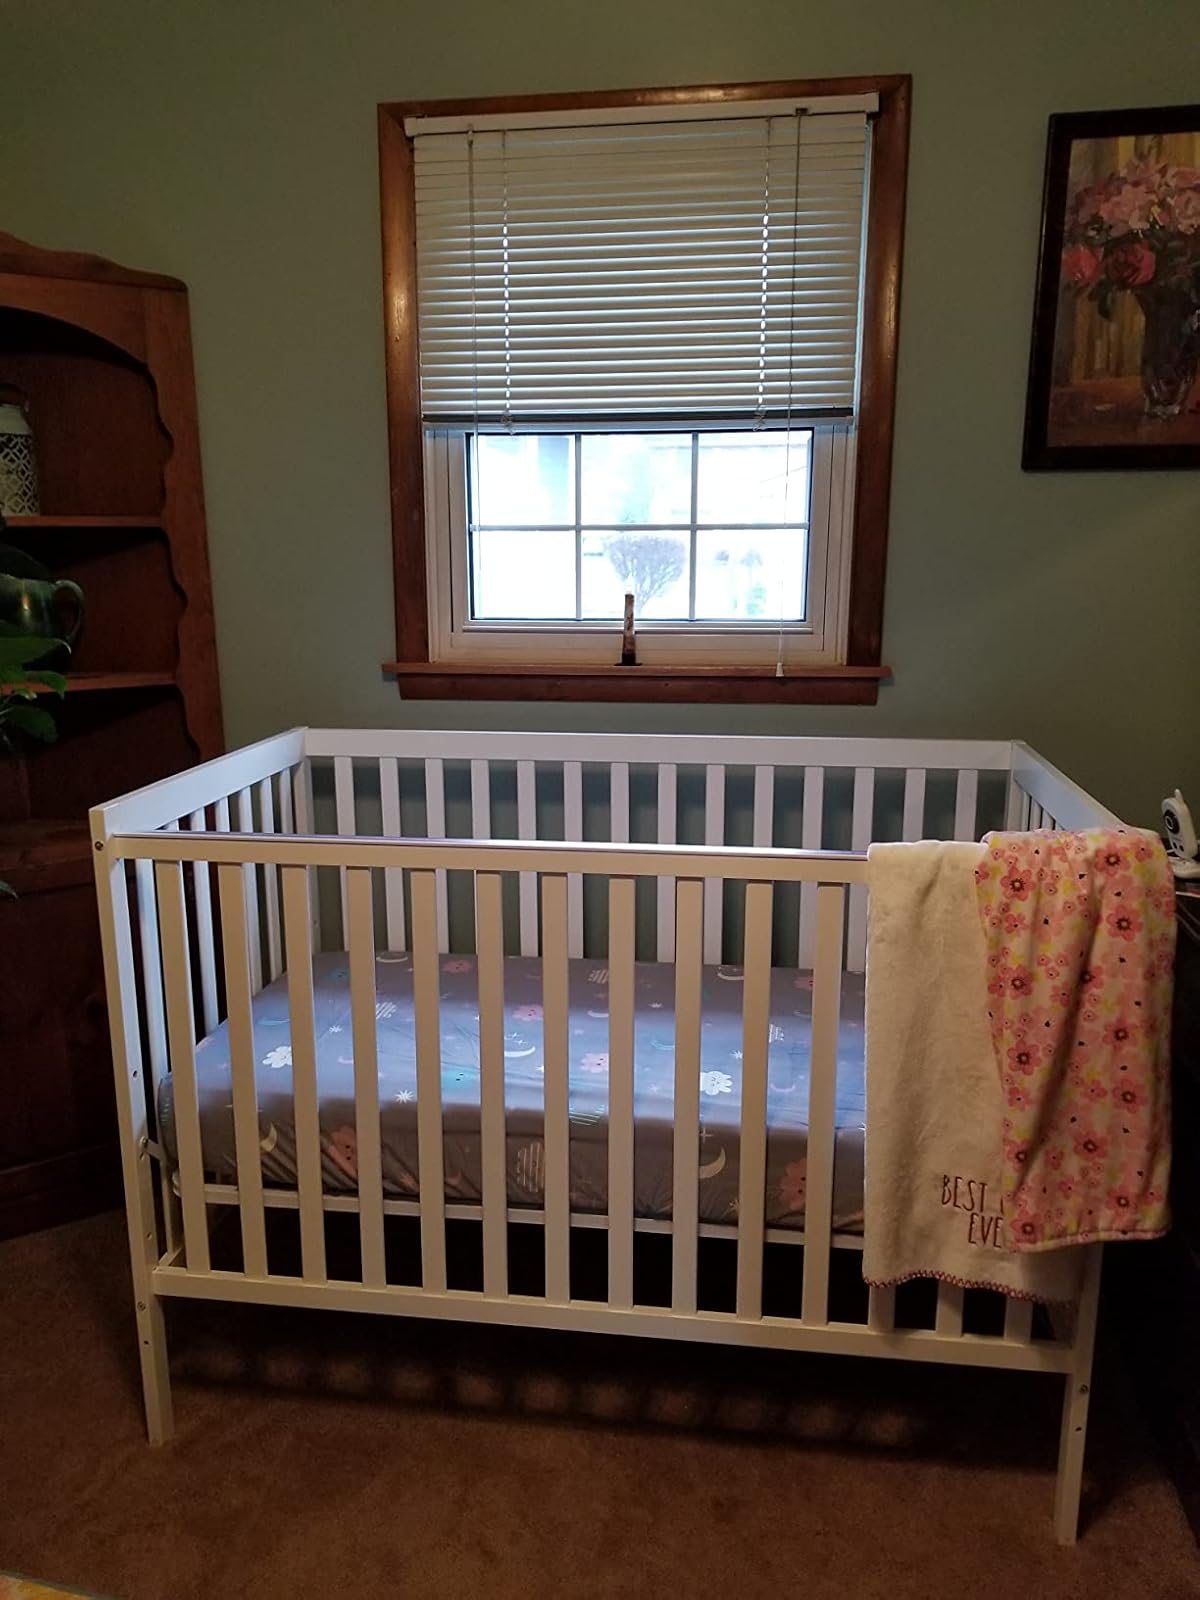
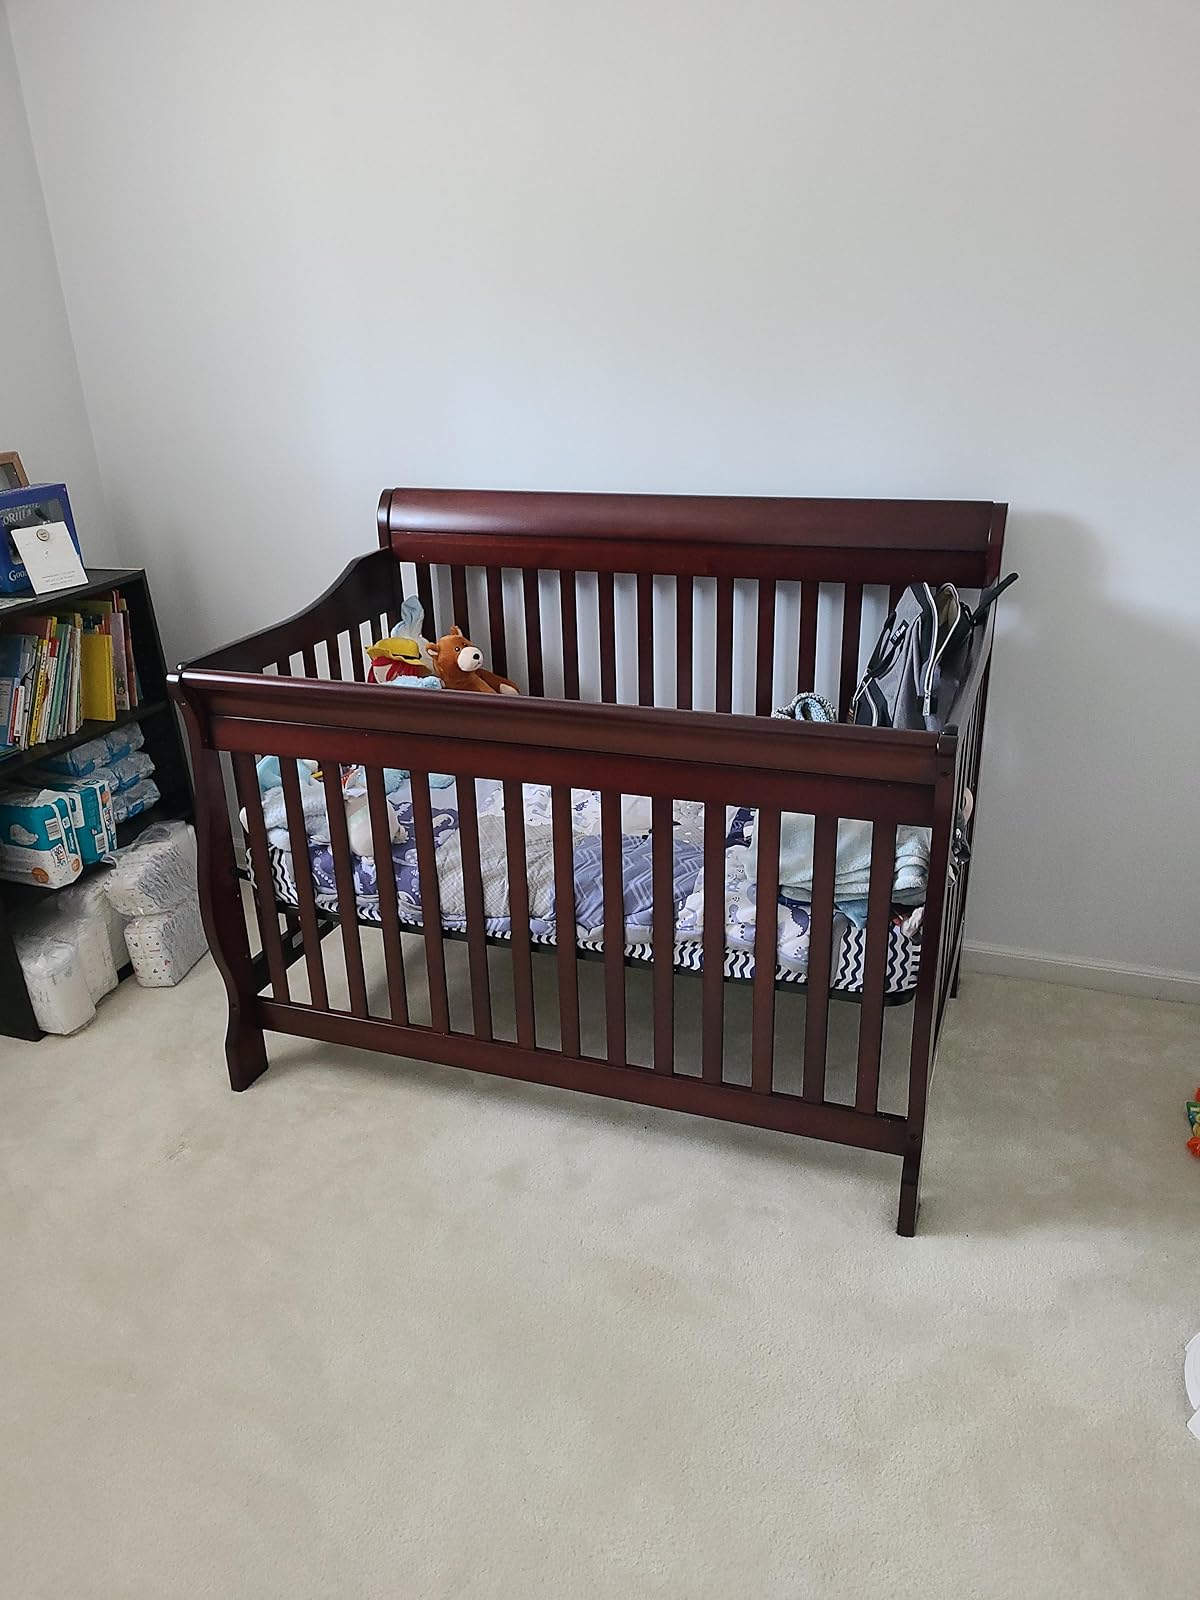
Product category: products_crib
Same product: no